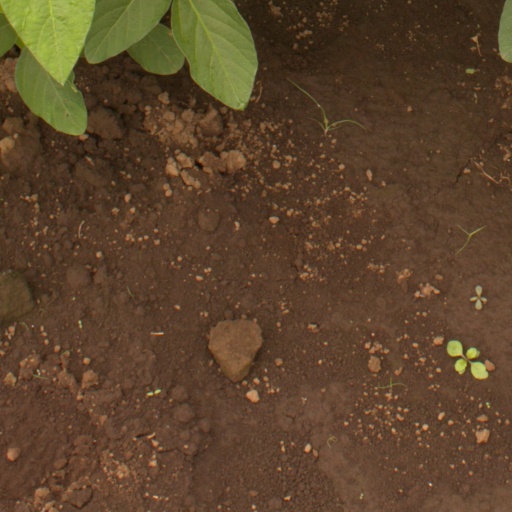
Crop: soybean